Mystery Writers of America

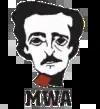
Edgar Allan Poe, MWA logo

Mystery Writers of America (MWA) is a professional organization of mystery and crime writers, based in New York City.